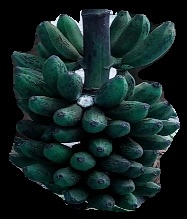
Variety: rasbale
Grade: grade3